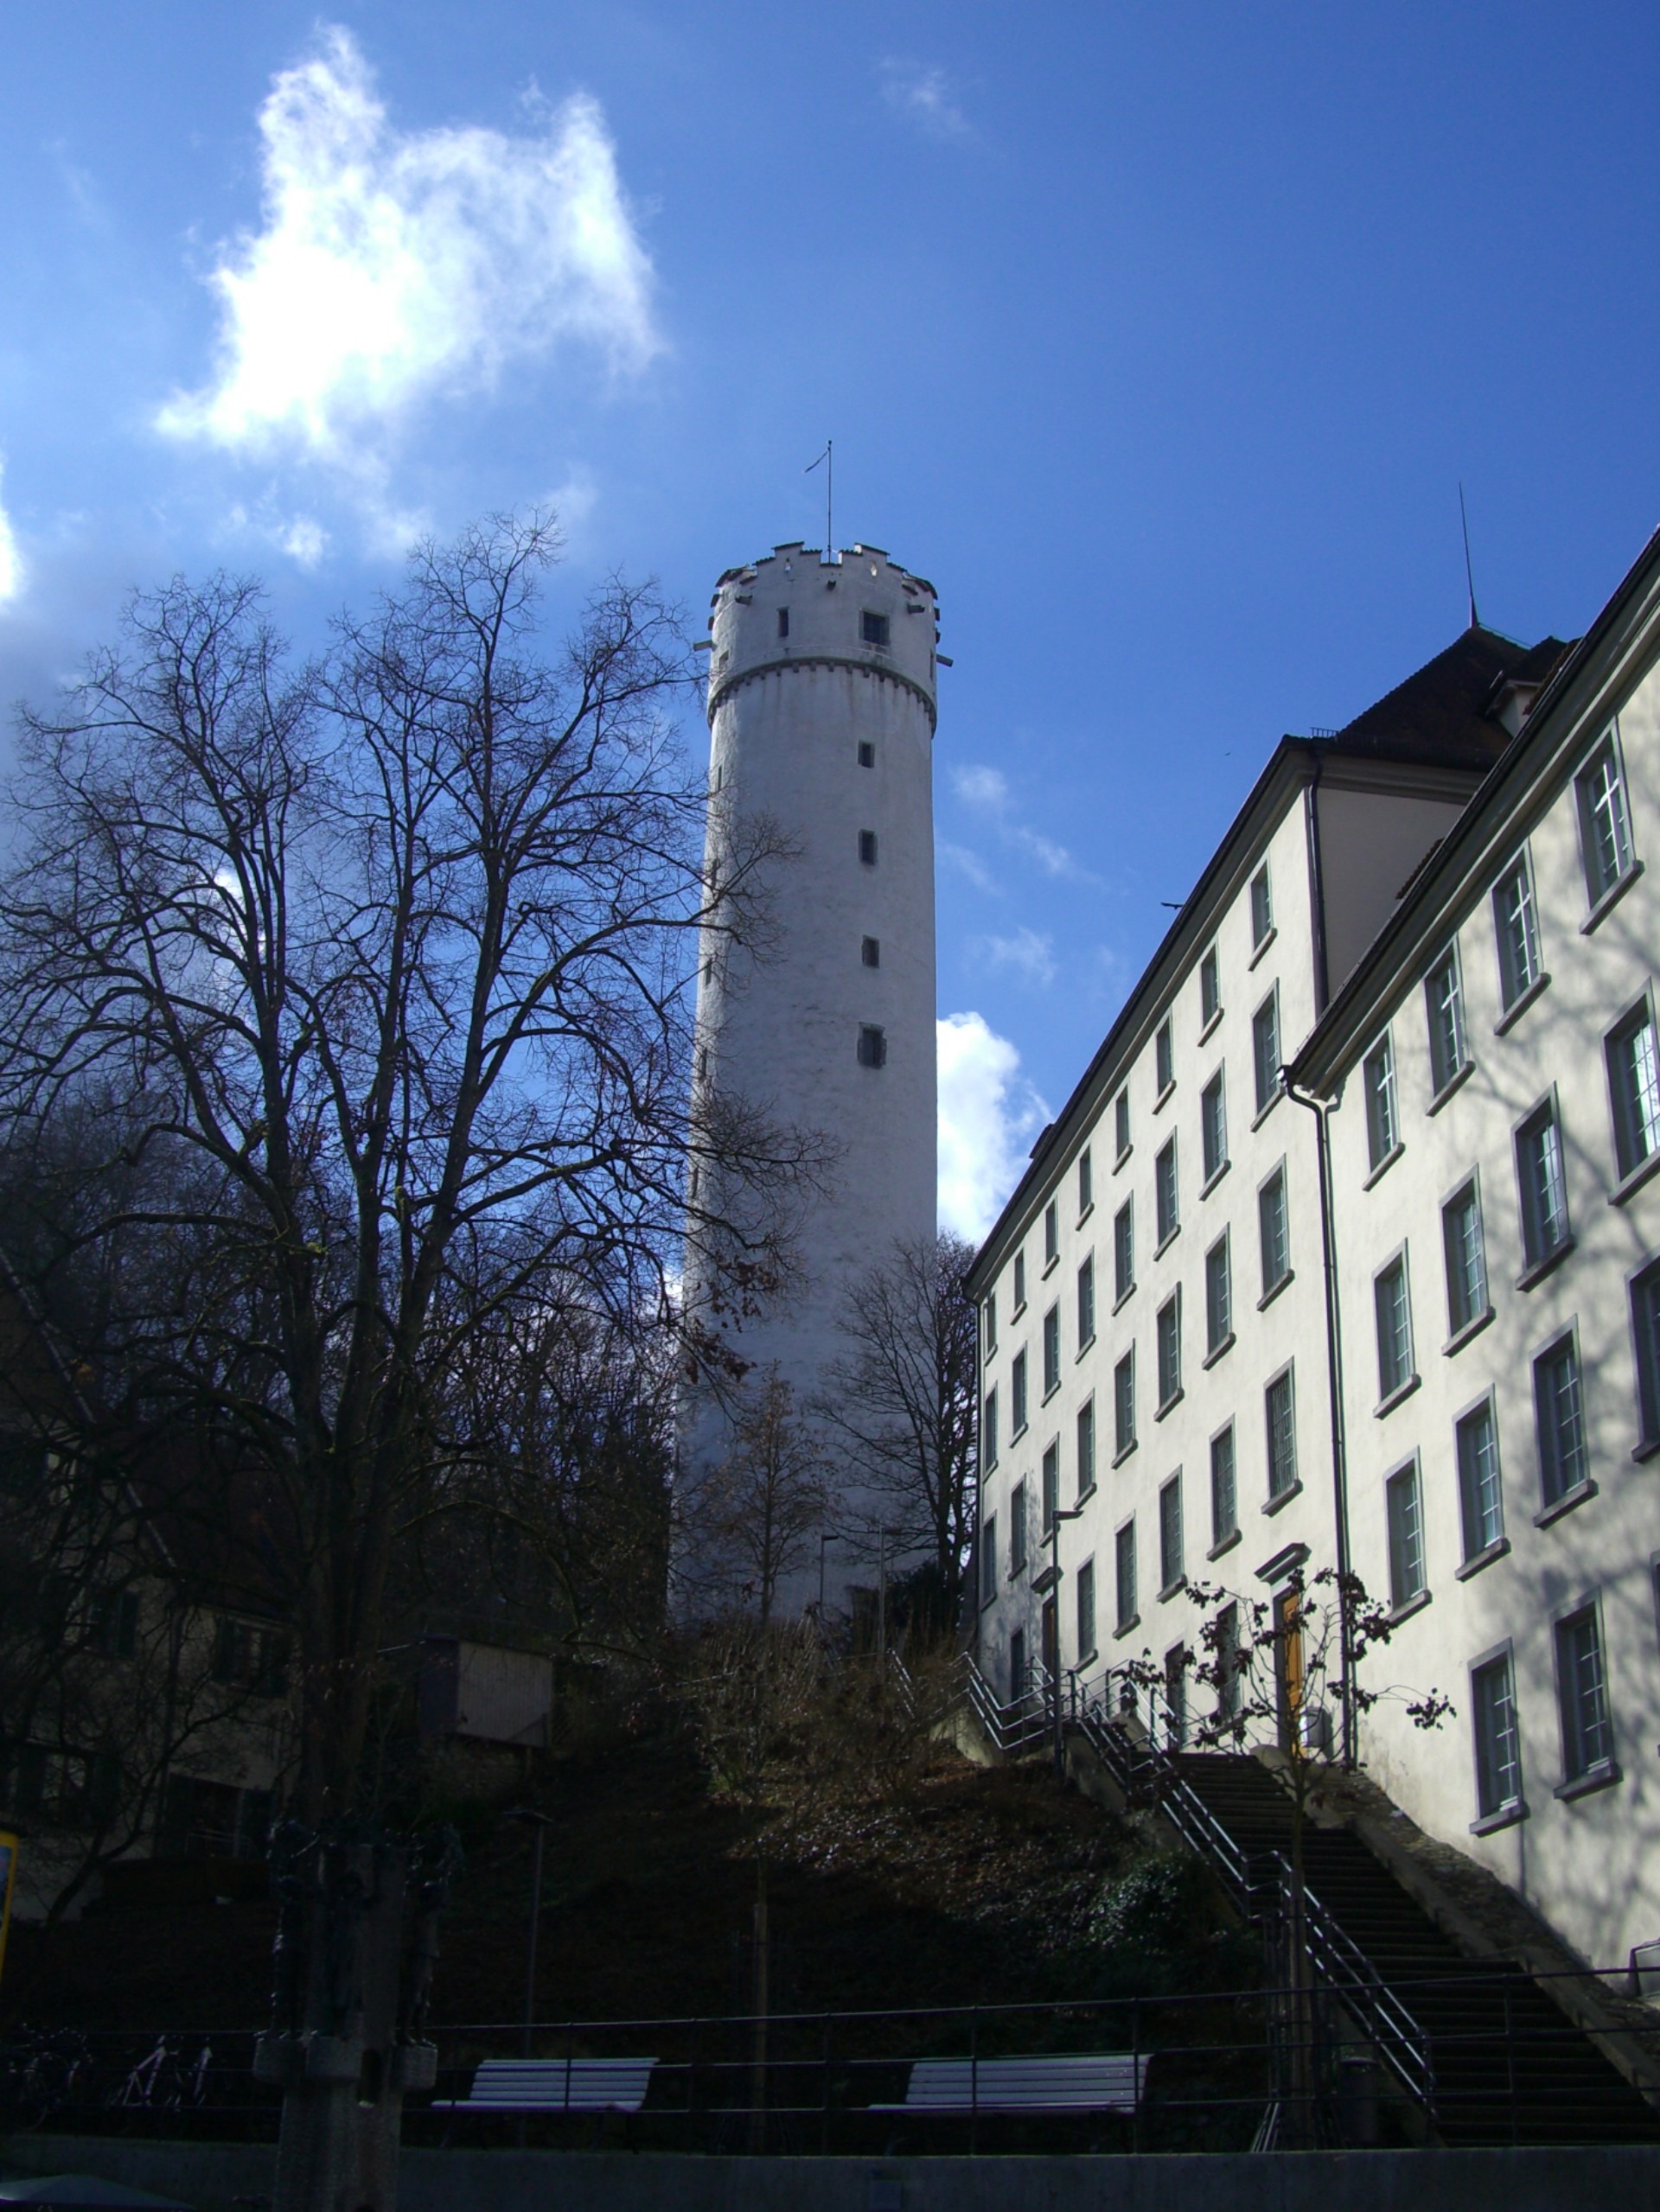
architecture, building, city, skyscraper, downtown, tower, landmark, tower block, sky blue, about, urban area, ravensburg, flour sack